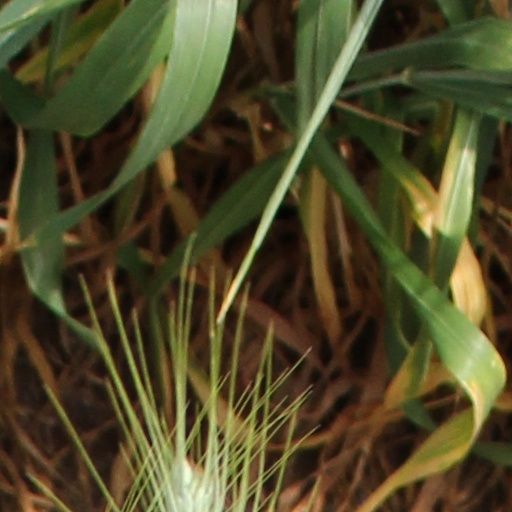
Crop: wheat